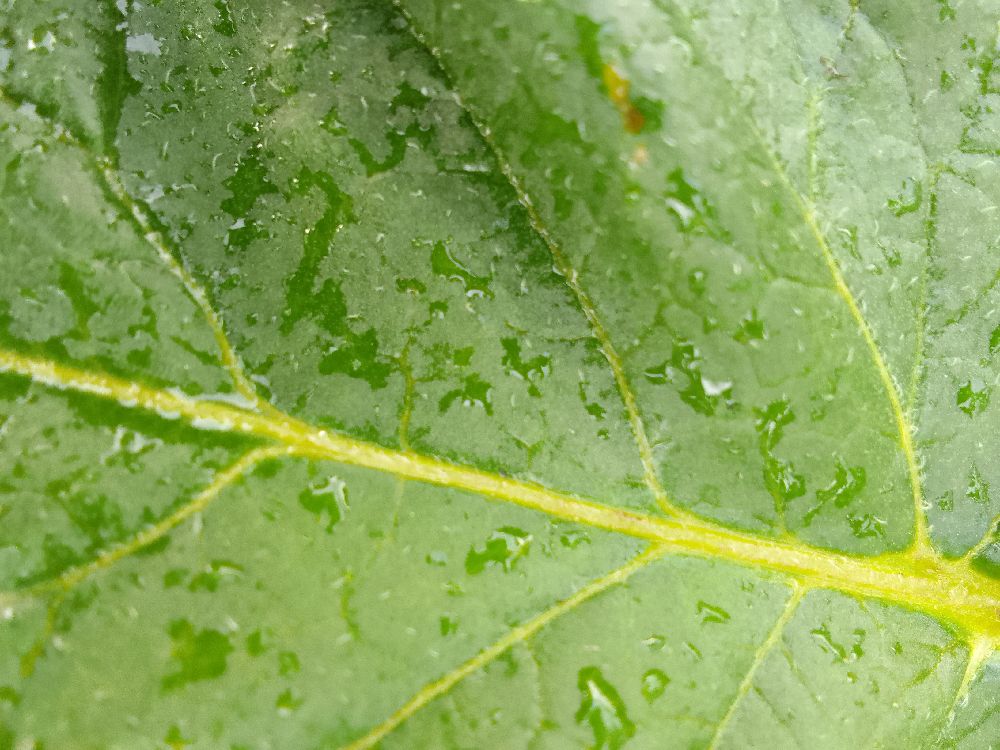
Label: Healthy